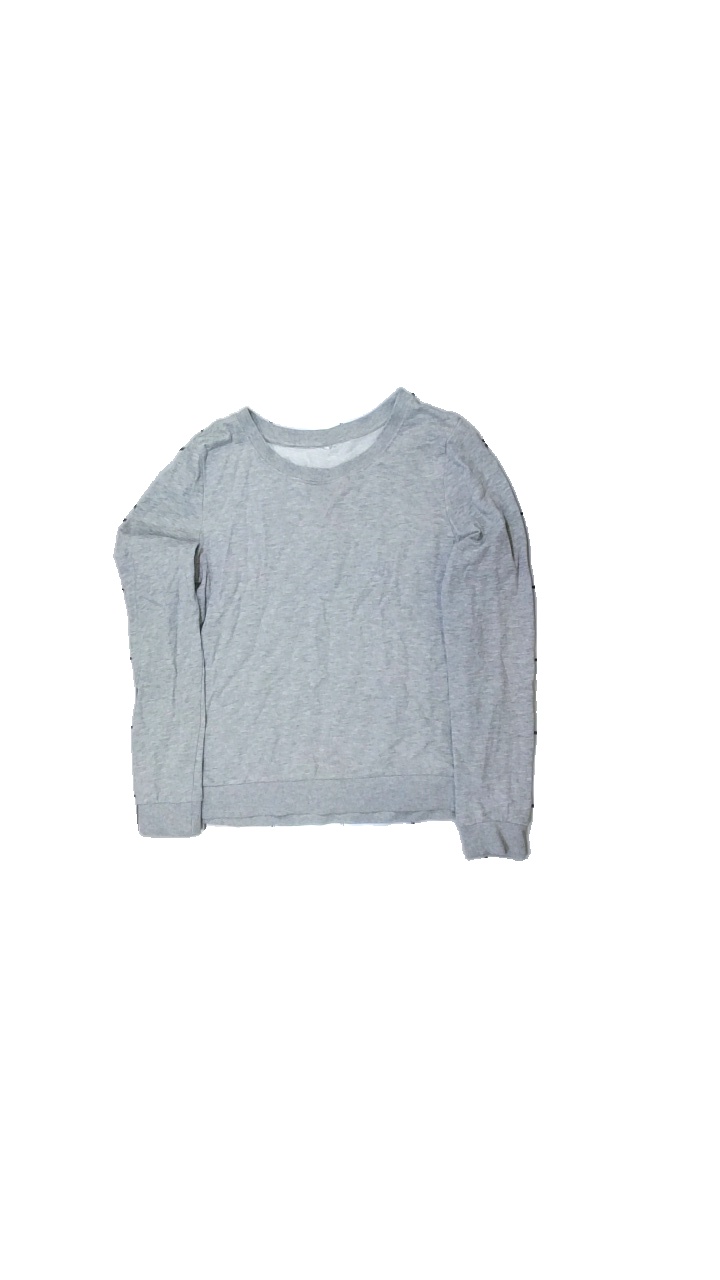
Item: Sweater (Children)
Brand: Missing
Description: sweater
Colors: Grey
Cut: C-collar
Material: ?
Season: All
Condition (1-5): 4
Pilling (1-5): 5
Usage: Reuse
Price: <50